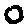
Label: 0